Majagual, Dominican Republic

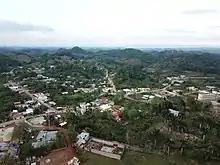
Majagual

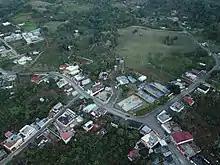
Town of Majagual

Majagual is a small town in the province of Monte Plata, Dominican Republic. The population is approximately 1400.